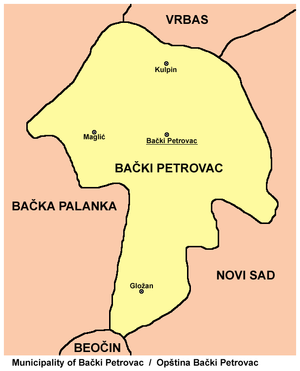
Bački Petrovac est une ville et une municipalité de Serbie situées dans la province autonome de Voïvodine. Elles font partie du district de Bačka méridionale. Au recensement de 2011, la ville comptait 6 063 habitants et la municipalité dont elle est le centre 13 302.